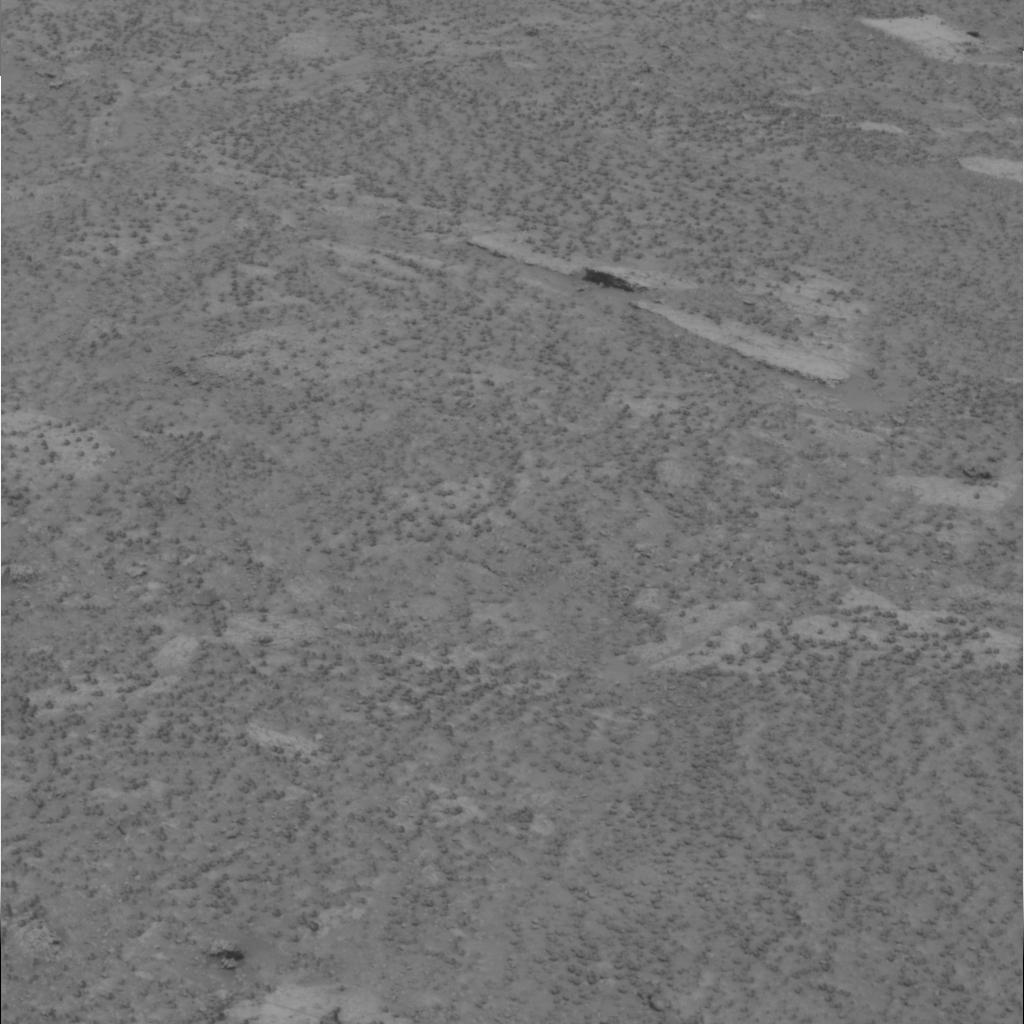
Surface features visible: Rock Outcrops, Soil, Spherules, Nearby Surface